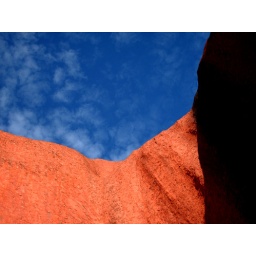
Uluru orange stone in contrast with blue sky